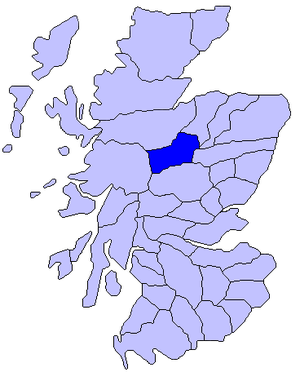
Le Badenoch est une région traditionnelle d'Écosse. Il est bordé au nord par les monts Monadhliath, à l'est par les Cairngorms, au sud par les monts Grampians et à l'ouest par le district de Lochaber. Les principales localités du Badenoch sont Alvie, Laggan et Kingussie, son chef-lieu.